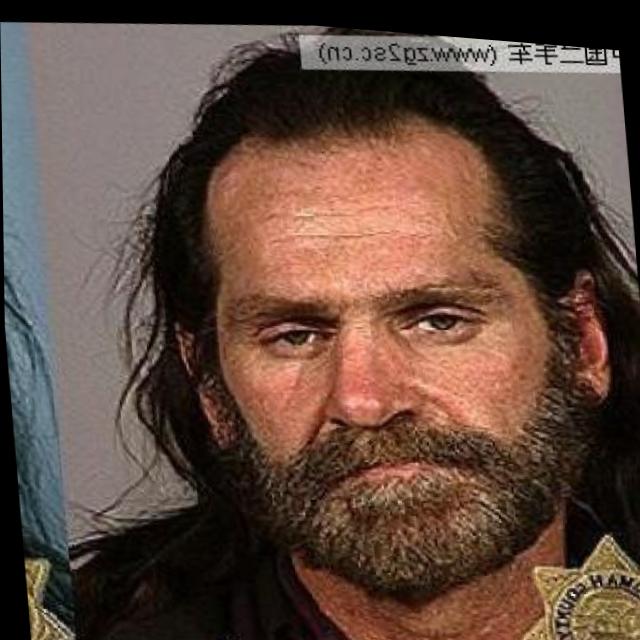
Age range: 45-64